2024–25 UEFA Europa League

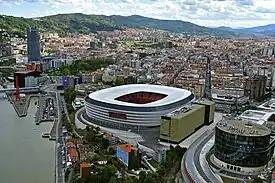
The San Mamés Stadium in Bilbao hosted the final

The 2024–25 UEFA Europa League was the 54th season of Europe's secondary club football tournament organised by UEFA, and the 16th season since it was renamed from the UEFA Cup to the UEFA Europa League.